Roman Pavlyuchenko

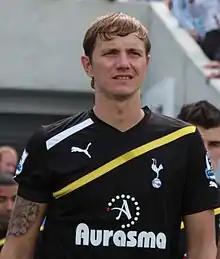
Pavlyuchenko wearing a Tottenham Hotspur shirt.

He has scored in every English domestic cup competition game he has played in, except for the 2009 Football League Cup Final. In the 2009–10 season, Pavlyuchenko was fourth-choice striker for Tottenham, with Harry Redknapp preferring Robbie Keane, Peter Crouch and Jermain Defoe to the Russian which Pavlyuchenko was linked a move away from the club. Pavlyuchenko has been linked with clubs like Lokomotiv Moscow, Zenit Saint Petersburg, Roma, A.C. Milan, Hertha BSC, Birmingham City, West Ham United and Spartak Moscow. However, Pavlyuchenko says that he cannot understand why the club didn't let him leave the club, without any explanation.